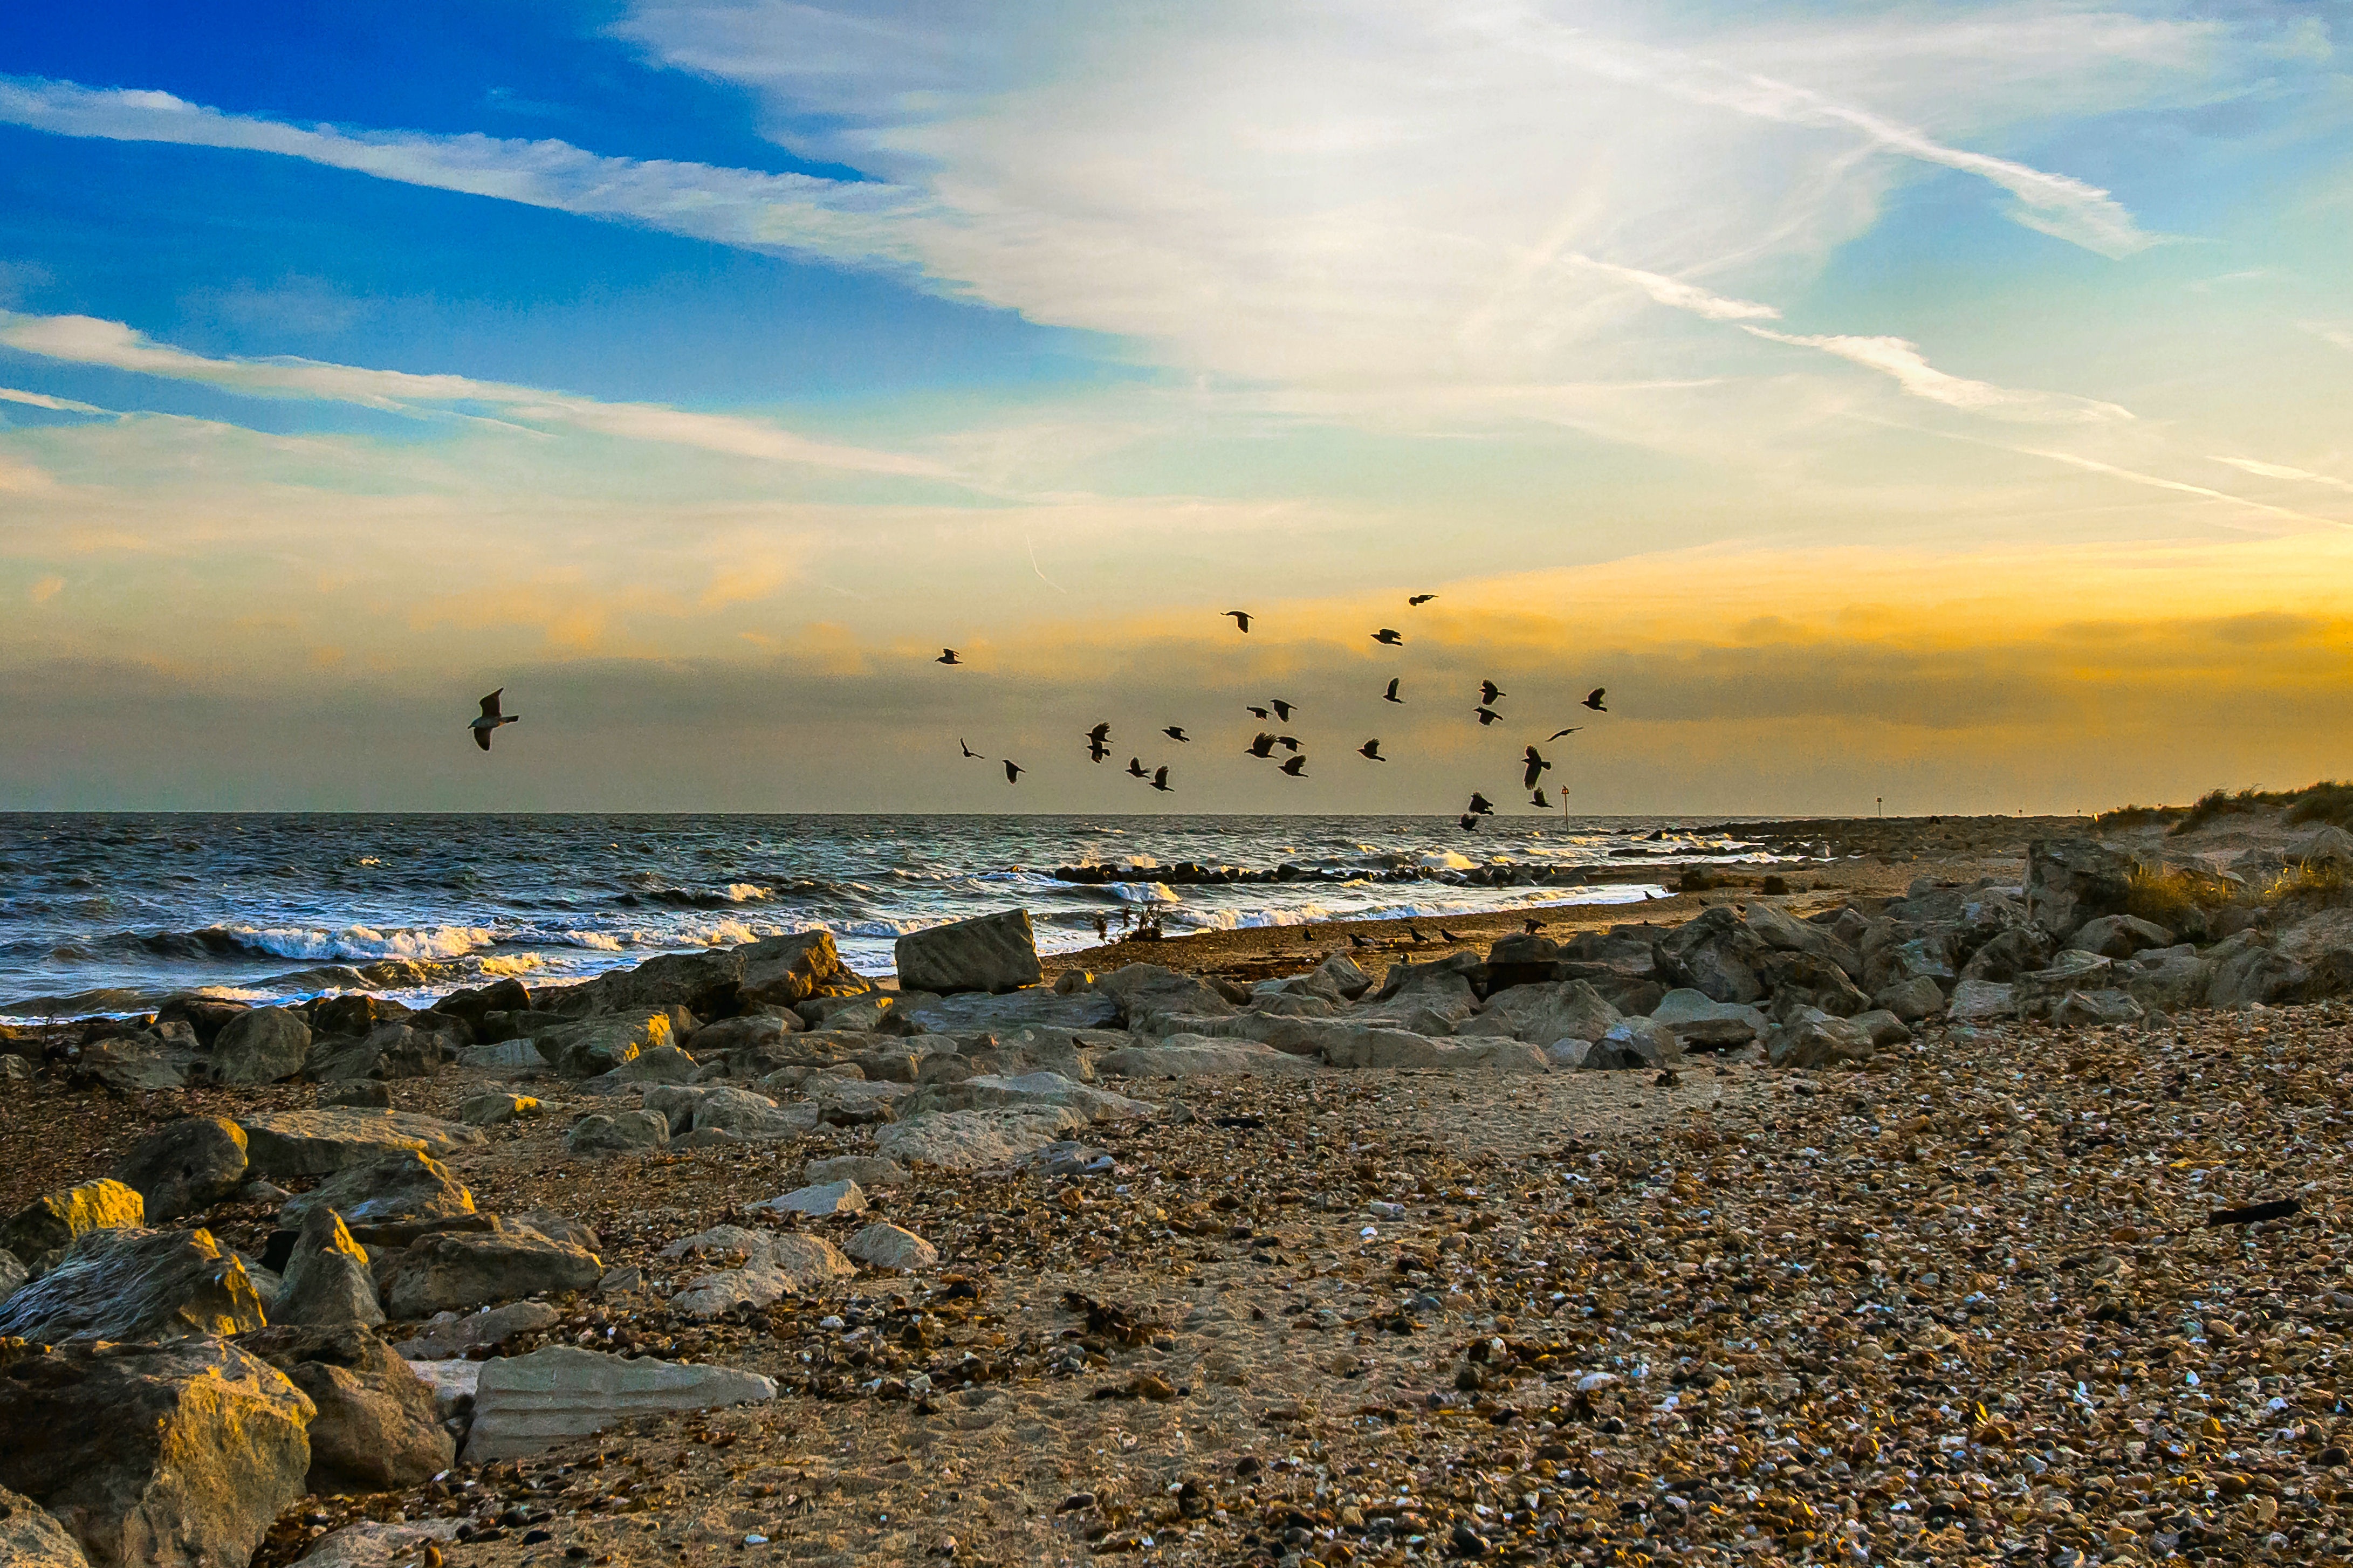
beach, sea, coast, water, sand, ocean, horizon, cloud, sky, sunrise, sunset, sunlight, morning, shore, wave, dawn, seabird, tide, dusk, evening, calm, body of water, england, birds, headland, breakwater, cape, dorset, wind wave, coastal and oceanic landforms